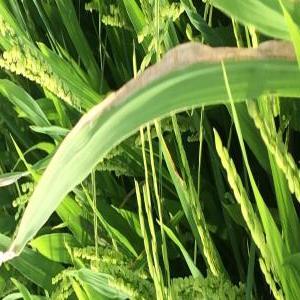
Disease: Bacterialblight